CKXT-DT

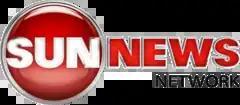
Sun News Network logo, which also served as CKXT's "de facto" logo from April to October 2011

On June 14, 2010, Channel Zero and CHEK Media Group (then-owners of CHCH-TV/CJNT-TV and CHEK-TV, which they acquired respectively after the E! system folded) announced they had acquired the rights to virtually all of the first-run U.S. series that had aired on CKXT during the 2009–10 season, including "Smallville", "Supernatural", "60 Minutes", and "Jimmy Kimmel Live!". The programming announcement came amidst speculation that CKXT parent Quebecor Media was planning to launch a new news channel, with some of the rumours suggesting that CKXT might be part of the new venture. On June 15, 2010, Quebecor confirmed its plans for the new Sun News Network with a scheduled launch date of January 1, 2011. As part of its plans for Sun News, Groupe TVA submitted an application to the CRTC to replace CKXT's licence with a new three-year Category 1 specialty channel licence for the news channel. The Category 1 application was declined by the CRTC in July 2010, but a Category 2 application was approved in November 2010. This left CKXT's fate in 2011 unclear (Quebecor management had initially stated that it did not plan to convert CKXT to an over-the-air all-news format).